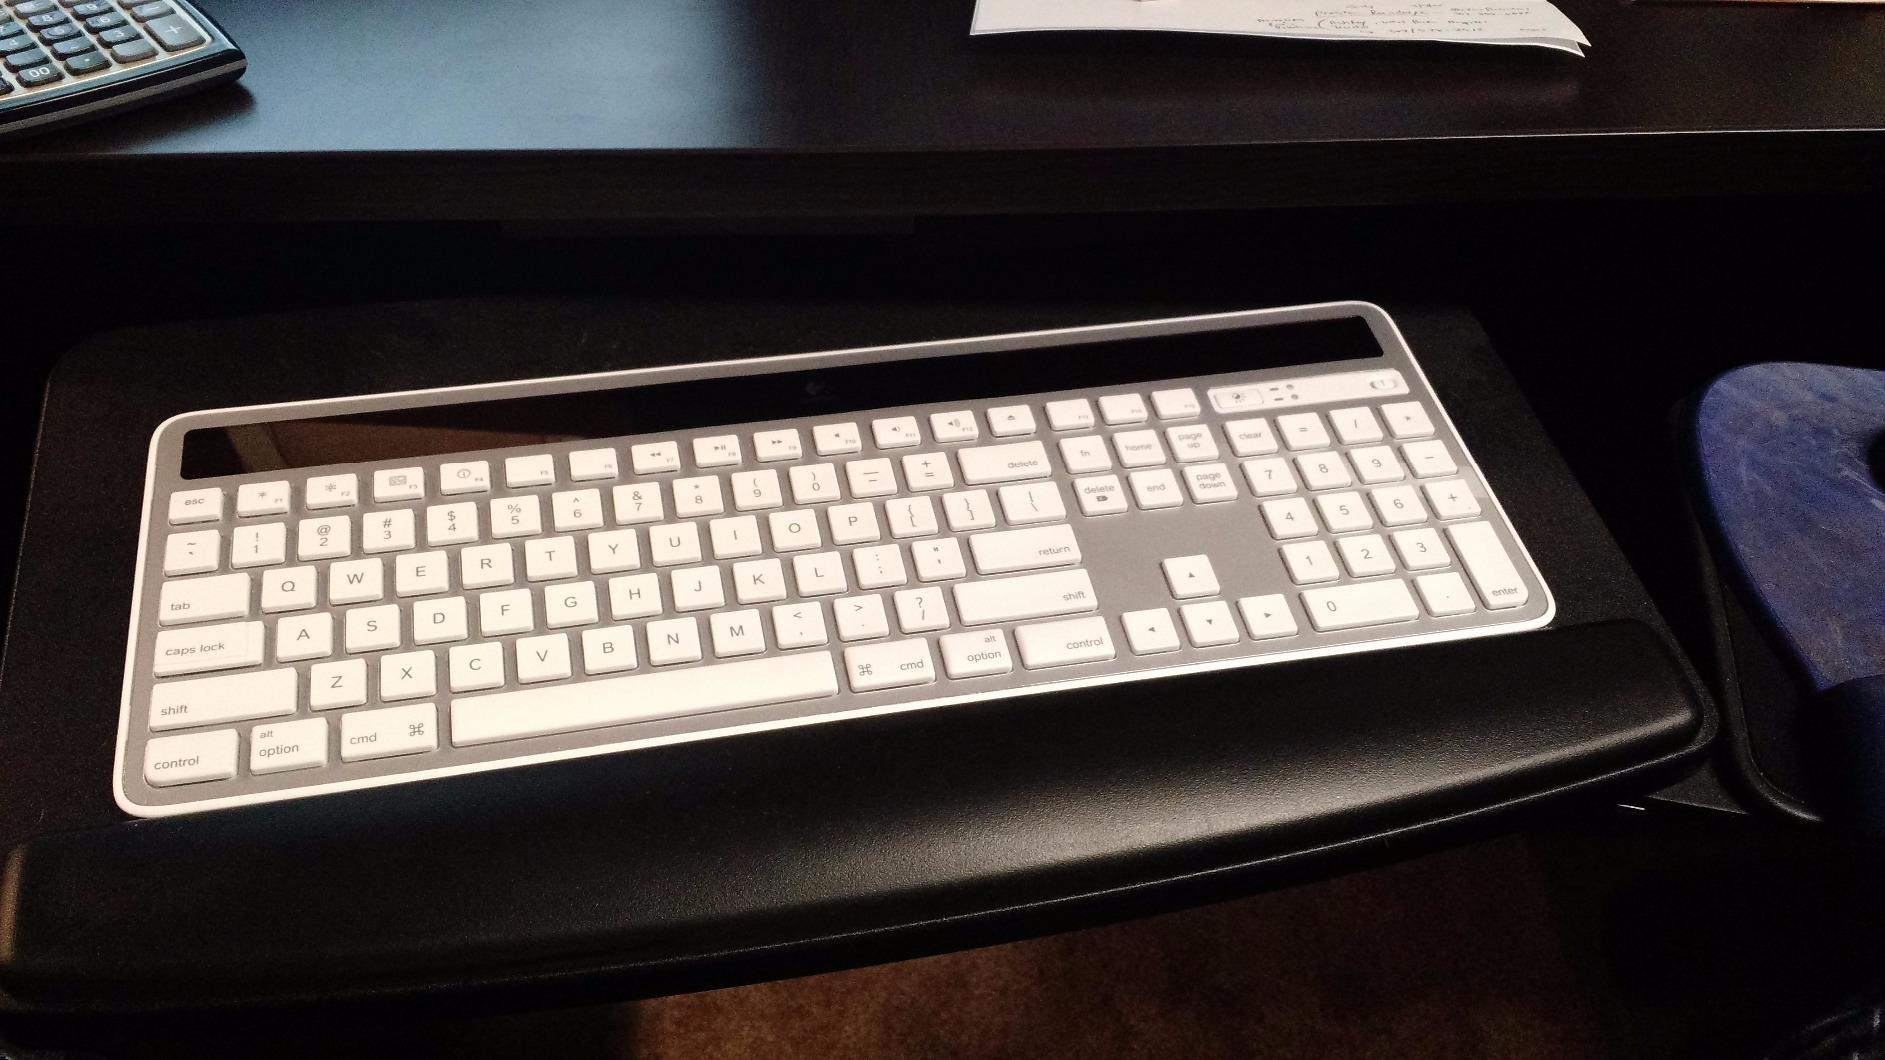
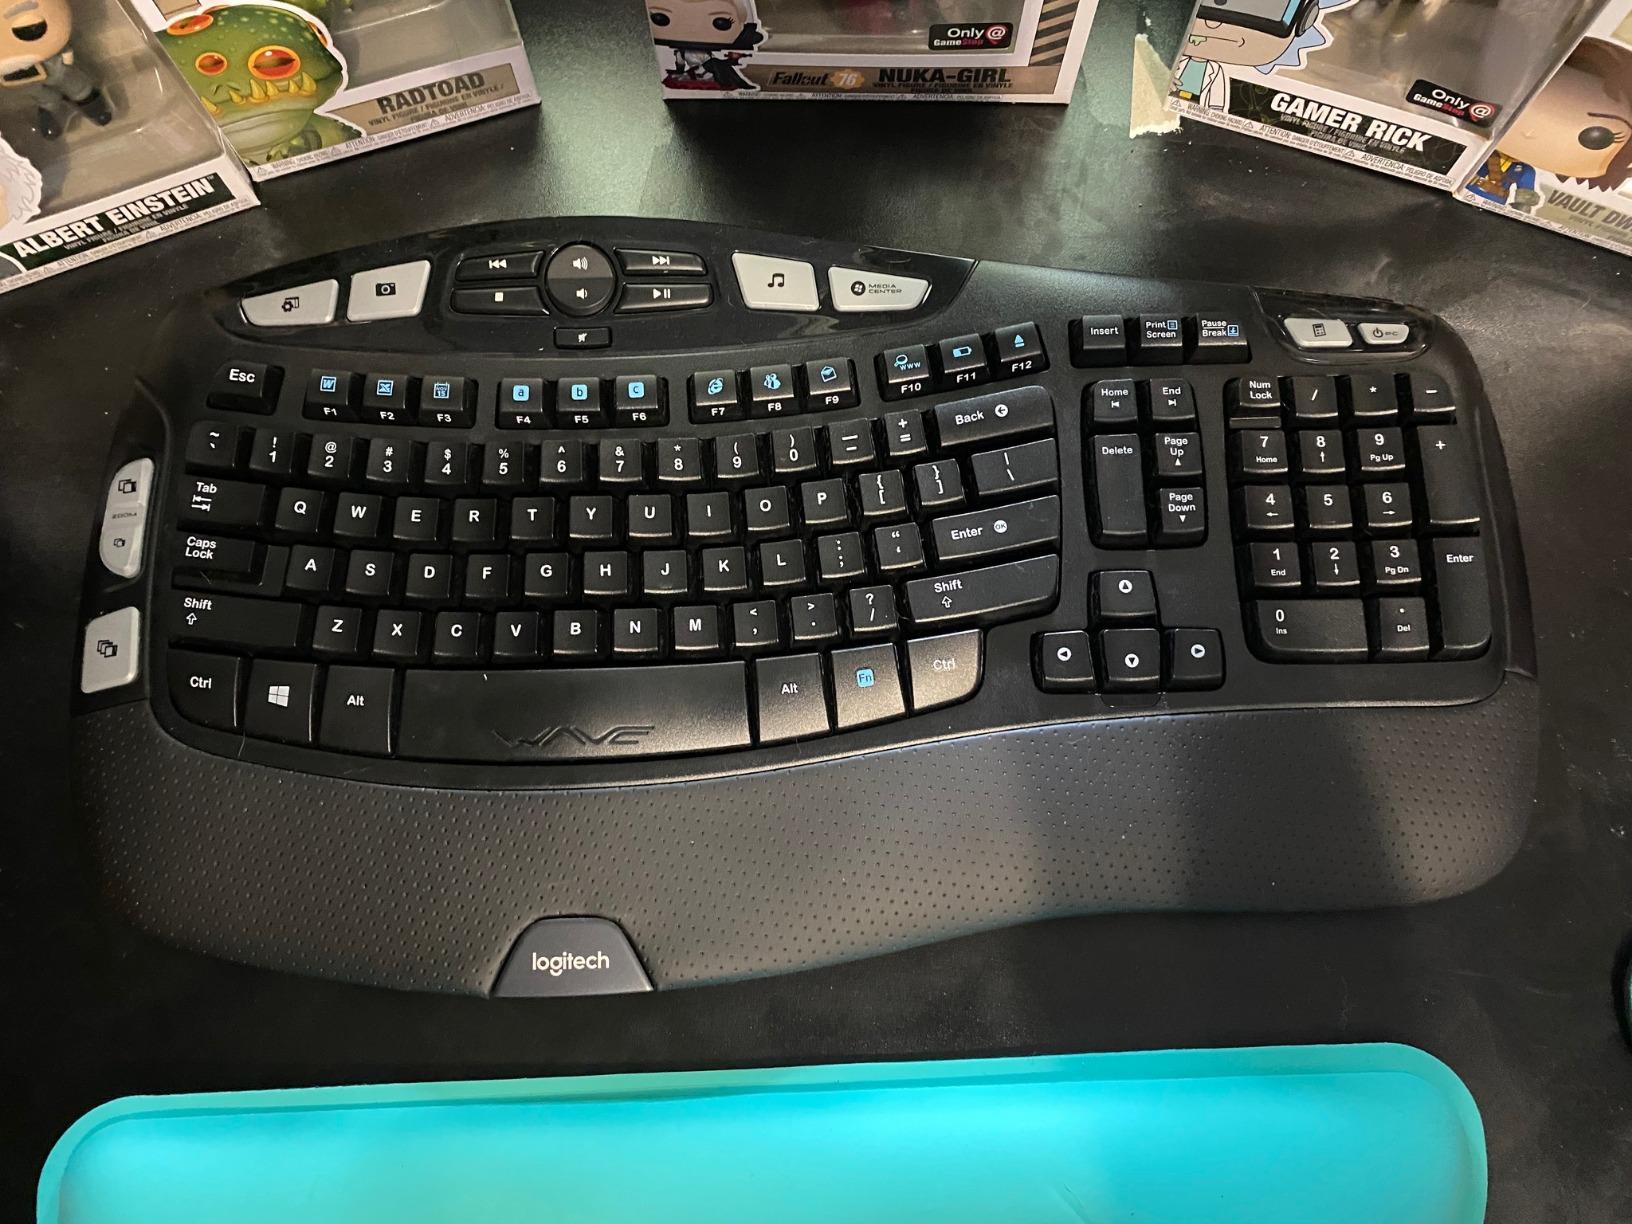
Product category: keyboard
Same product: no